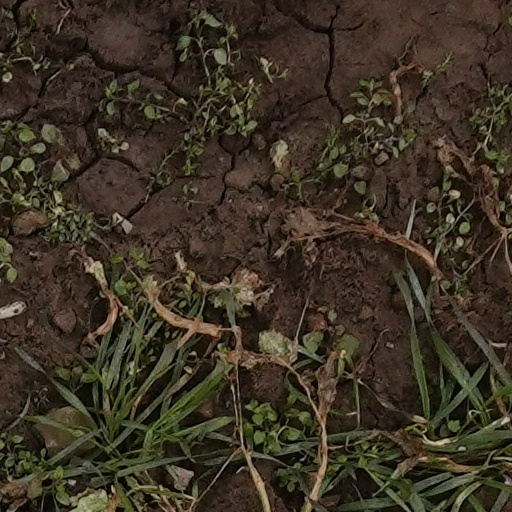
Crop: wheat